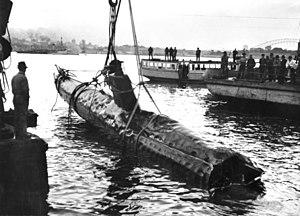
On peut faire partir l'histoire de la Marine royale australienne de l'année 1788 avec la colonisation de l'Australie par les Britanniques. De 1788 jusqu'en 1859, les navires de la marine de guerre du Royaume-Uni firent de fréquents voyages vers ces nouvelles colonies. En 1859, fut formée l'escadre Australie qui resta en Australie jusqu'en 1913. Au cours de la période qui précéda la création de la Fédération, chacune des six colonies australiennes exploita sa propre force navale coloniale, forces qui fusionnèrent en 1901 pour former la Commonwealth Naval Force. La Royal Australian Navy fut créée en 1911 et en 1913 la flotte eut son premier navire à vapeur.
Durant la Seconde Guerre mondiale, plusieurs opérations de l'Axe se déroulent dans les eaux australiennes. Au total, 54 sous-marins et navires de guerre allemands et japonais ont évolué dans les eaux australiennes entre 1940 et 1945, attaquant bateaux et ports. Parmi les opérations les plus connues figurent la bataille entre le Sydney et le Kormoran en 1941, le bombardement de Darwin par des avions de la marine japonaise en février 1942 et l'attaque dans la baie de Sydney effectuée par des sous-marins de poche japonais en mai 1942. À cela s'ajoutent les pertes subies par la marine civile des Alliés dont plusieurs bateaux sont coulés ou endommagés dans les eaux australiennes. Des sous-marins japonais bombardent plusieurs ports et des avions de reconnaissance basés sur les sous-marins japonais survolent plusieurs capitales d'État australiennes.